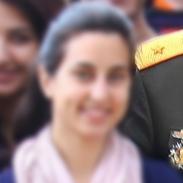
Age: 72